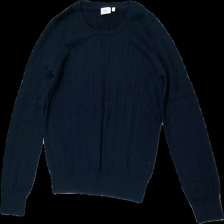
View: front
Type: Sweater
Category: Men
Brand: Boomerang
Colors: Blue
Material: 100% Cotton
Cut: Regular, C-collar
Size: L
Price range: 100-150
Recommended usage: Reuse
Description: Blue cableknit sweater